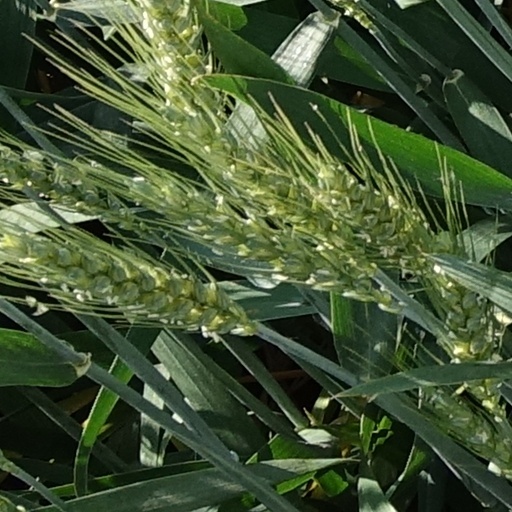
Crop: wheat